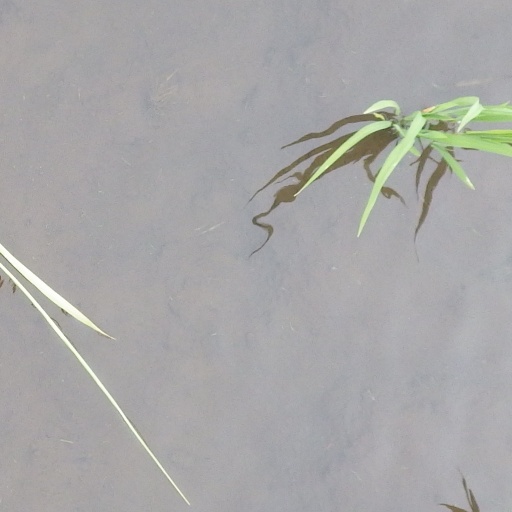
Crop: rice